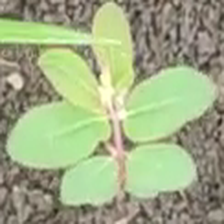
Weed species: Choti_dudhi_(Euphorbia_hirta)